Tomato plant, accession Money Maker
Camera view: tilt-top (135 deg); turntable rotation: 180 degrees
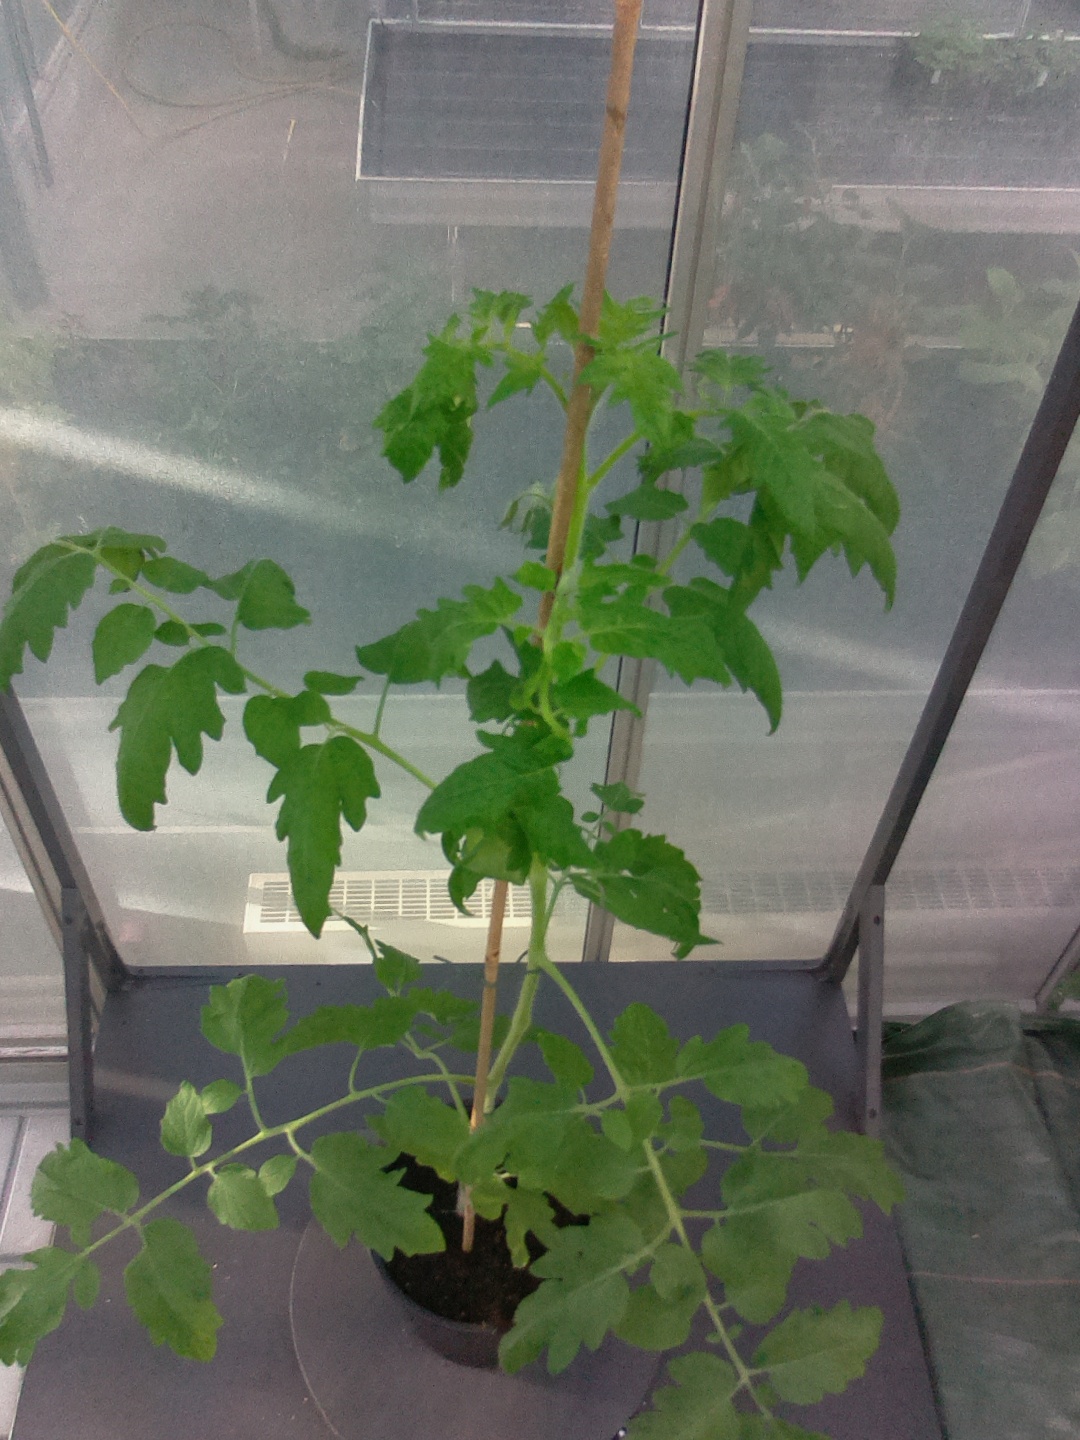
BBCH growth stage 53: 3 inflorescences visible